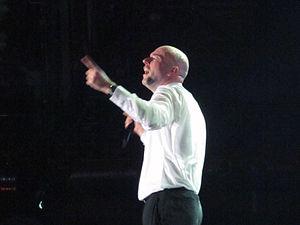
Der Graf, littéralement « le comte » en allemand, né en 1970 à Aix-la-Chapelle ou Würselen selon les sources, est un chanteur et parolier allemand. Il a été durant quinze années le chanteur et parolier du groupe Unheilig.